Manila shawl

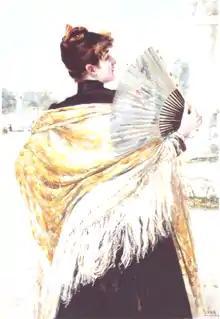
"Mujer con mantón de Manila" by the Filipino painter Juan Luna (c. 1880s)

The Manila shawl (Spanish: mantón de Manila or mantón de seda) is an embroidered silk shawl derived from the Philippine "alampay" or scarf (likely from the Luzonian or Tagalog variant). They were popular in the Philippines, Latin America, and Spain during the colonial era. It was also adopted and became popular in European fashions in the 19th century. In modern times, it is still an aspect of various traditional clothing in Hispanic cultures and is particularly prominent as part of the costume ("traje de flamenca") of flamenco dancers ("bailaoras") and Gitana women.